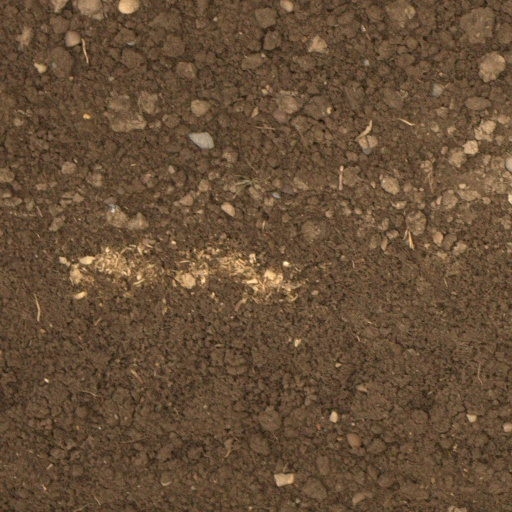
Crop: wheat